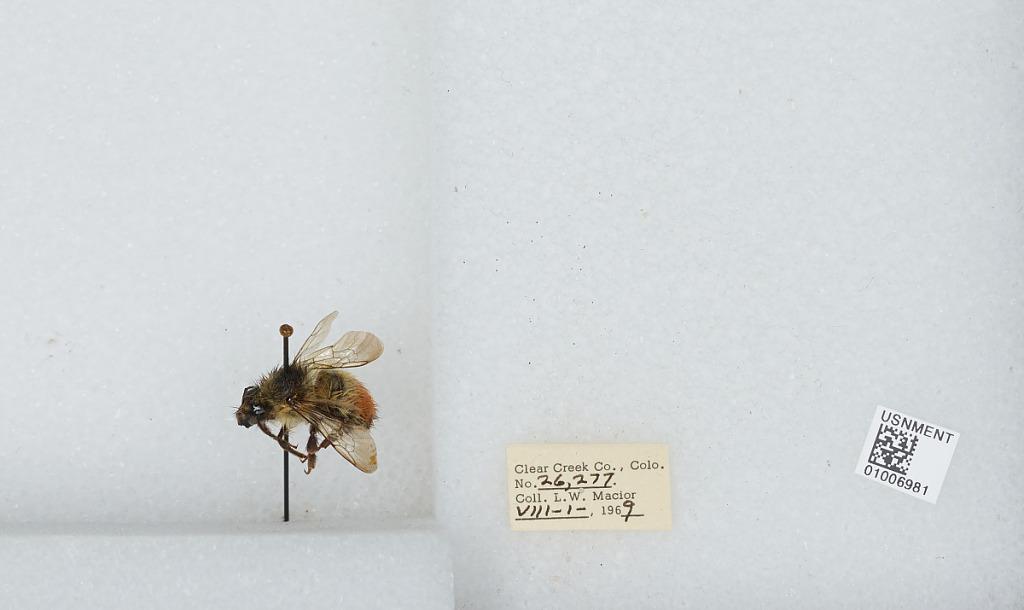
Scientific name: Bombus (Pyrobombus) flavifrons Cresson
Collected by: L. Macior
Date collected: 1969-8-1
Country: United States
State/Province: Colorado
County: Clear Creek
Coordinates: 39.69, -105.64